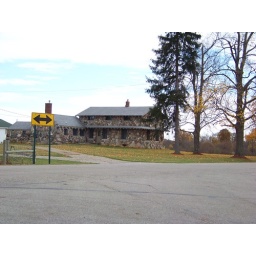
stone house in bancroft michigan